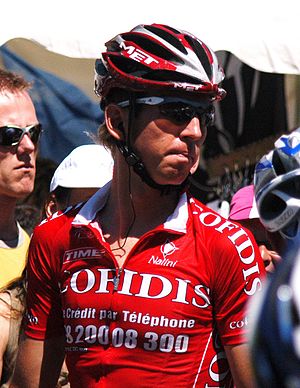
Rik Verbrugghe
Rik Verbrugghe er en tidligere belgisk professionel cykelrytter, som kørte for det professionelle cykelhold Cofidis.